Healthier Lives

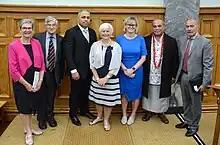
Presentation of "The Economic and Social Cost of Type 2 Diabetes" report to the New Zealand Parliament in 2021

OL@-OR@, a mobile-phone app delivering lifestyle support programme for Māori and Pasifika, was co-designed and evaluated in a partnership between a team of university researchers led by Clíona Ní Mhurchú, Lisa Te Morenga, and Ridvan Firestone, and community providers Toi Tangata, The Fono, and South Waikato Pacific Islands Community Services.